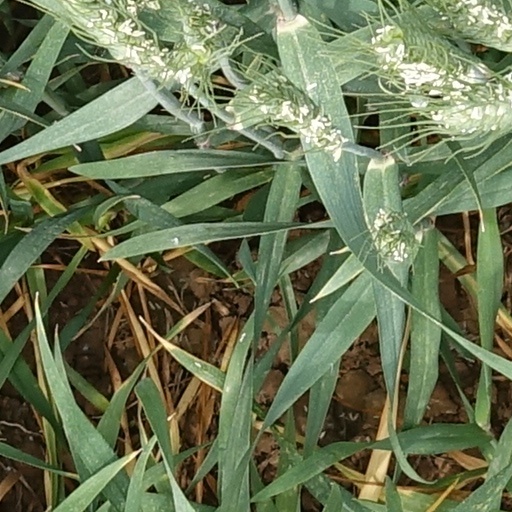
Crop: wheat